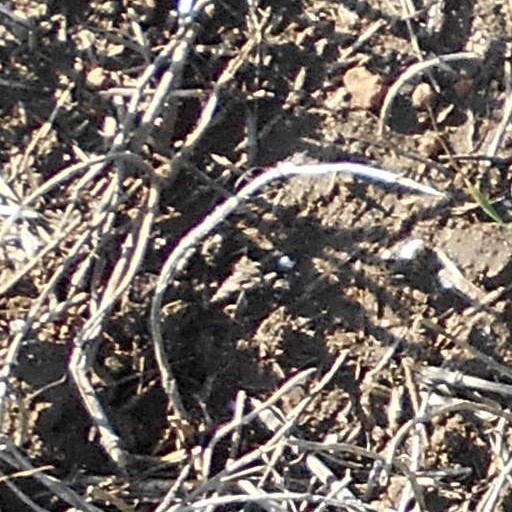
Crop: wheat